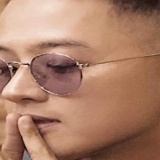
ca sĩ Thanh Duy